Charles Thomas Jackson

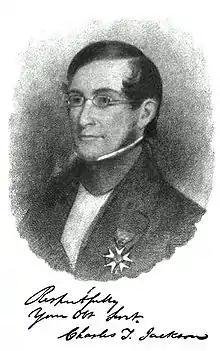
Charles Thomas Jackson

In 1847, Jackson was appointed United States Geologist for the Lake Superior land district, which was about to become one of the major copper-producing regions of the world. His leadership of that survey proved to be a disaster, and he was dismissed from his position and the completion of the survey was turned over to his assistants John Wells Foster and Josiah Dwight Whitney.